Robbers Roost (Kern County, California)

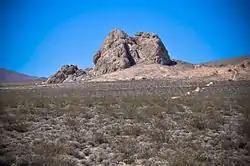

Robbers Roost (unincorporated Kern County, California, also known as Robber's Roost and Bandit Rock) is a rock formation in the foothills of the Scodie Mountains portion of the Southern Sierra Nevada Mountain Range in the North Mojave Desert. The formation overlooks the southern portion of the Indian Wells Valley. The nearest municipality is Ridgecrest, California. The Los Angeles Aqueduct is within several hundred yards of the formation. The area is managed by the Bureau of Land Management. Robbers Roost lies west of Freeman Junction, which is approximately at the intersection of California highways 178 and 14.